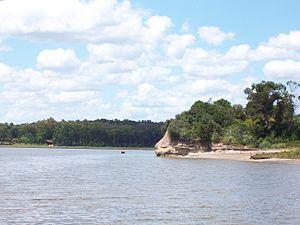
L' arroyo Solís Grande est un cours d'eau uruguayen qui naît dans le département de Lavalleja, aux environs du km 106,5 de la route 8 au sud-ouest de la ville de Minas. Long de quelque 30 km, il se dirige vers le sud et sert de limite avec les départements de Canelones puis de Maldonado, avant de se jeter dans le Río de la Plata.